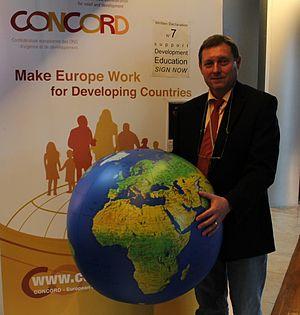
Jiří Maštálka, né le 3 janvier 1956 à Sušice, est un homme politique tchèque, membre du Parti communiste de Bohême et Moravie.